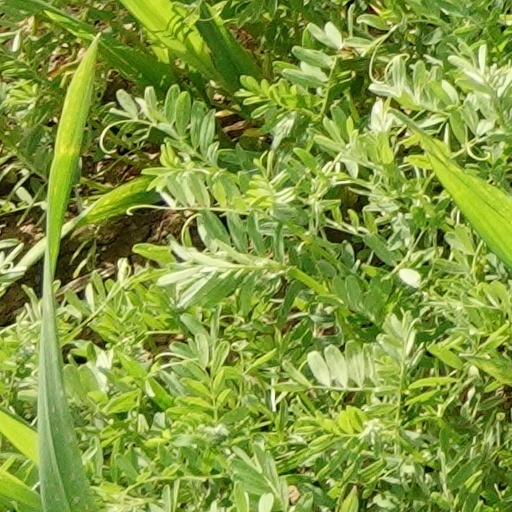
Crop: wheat